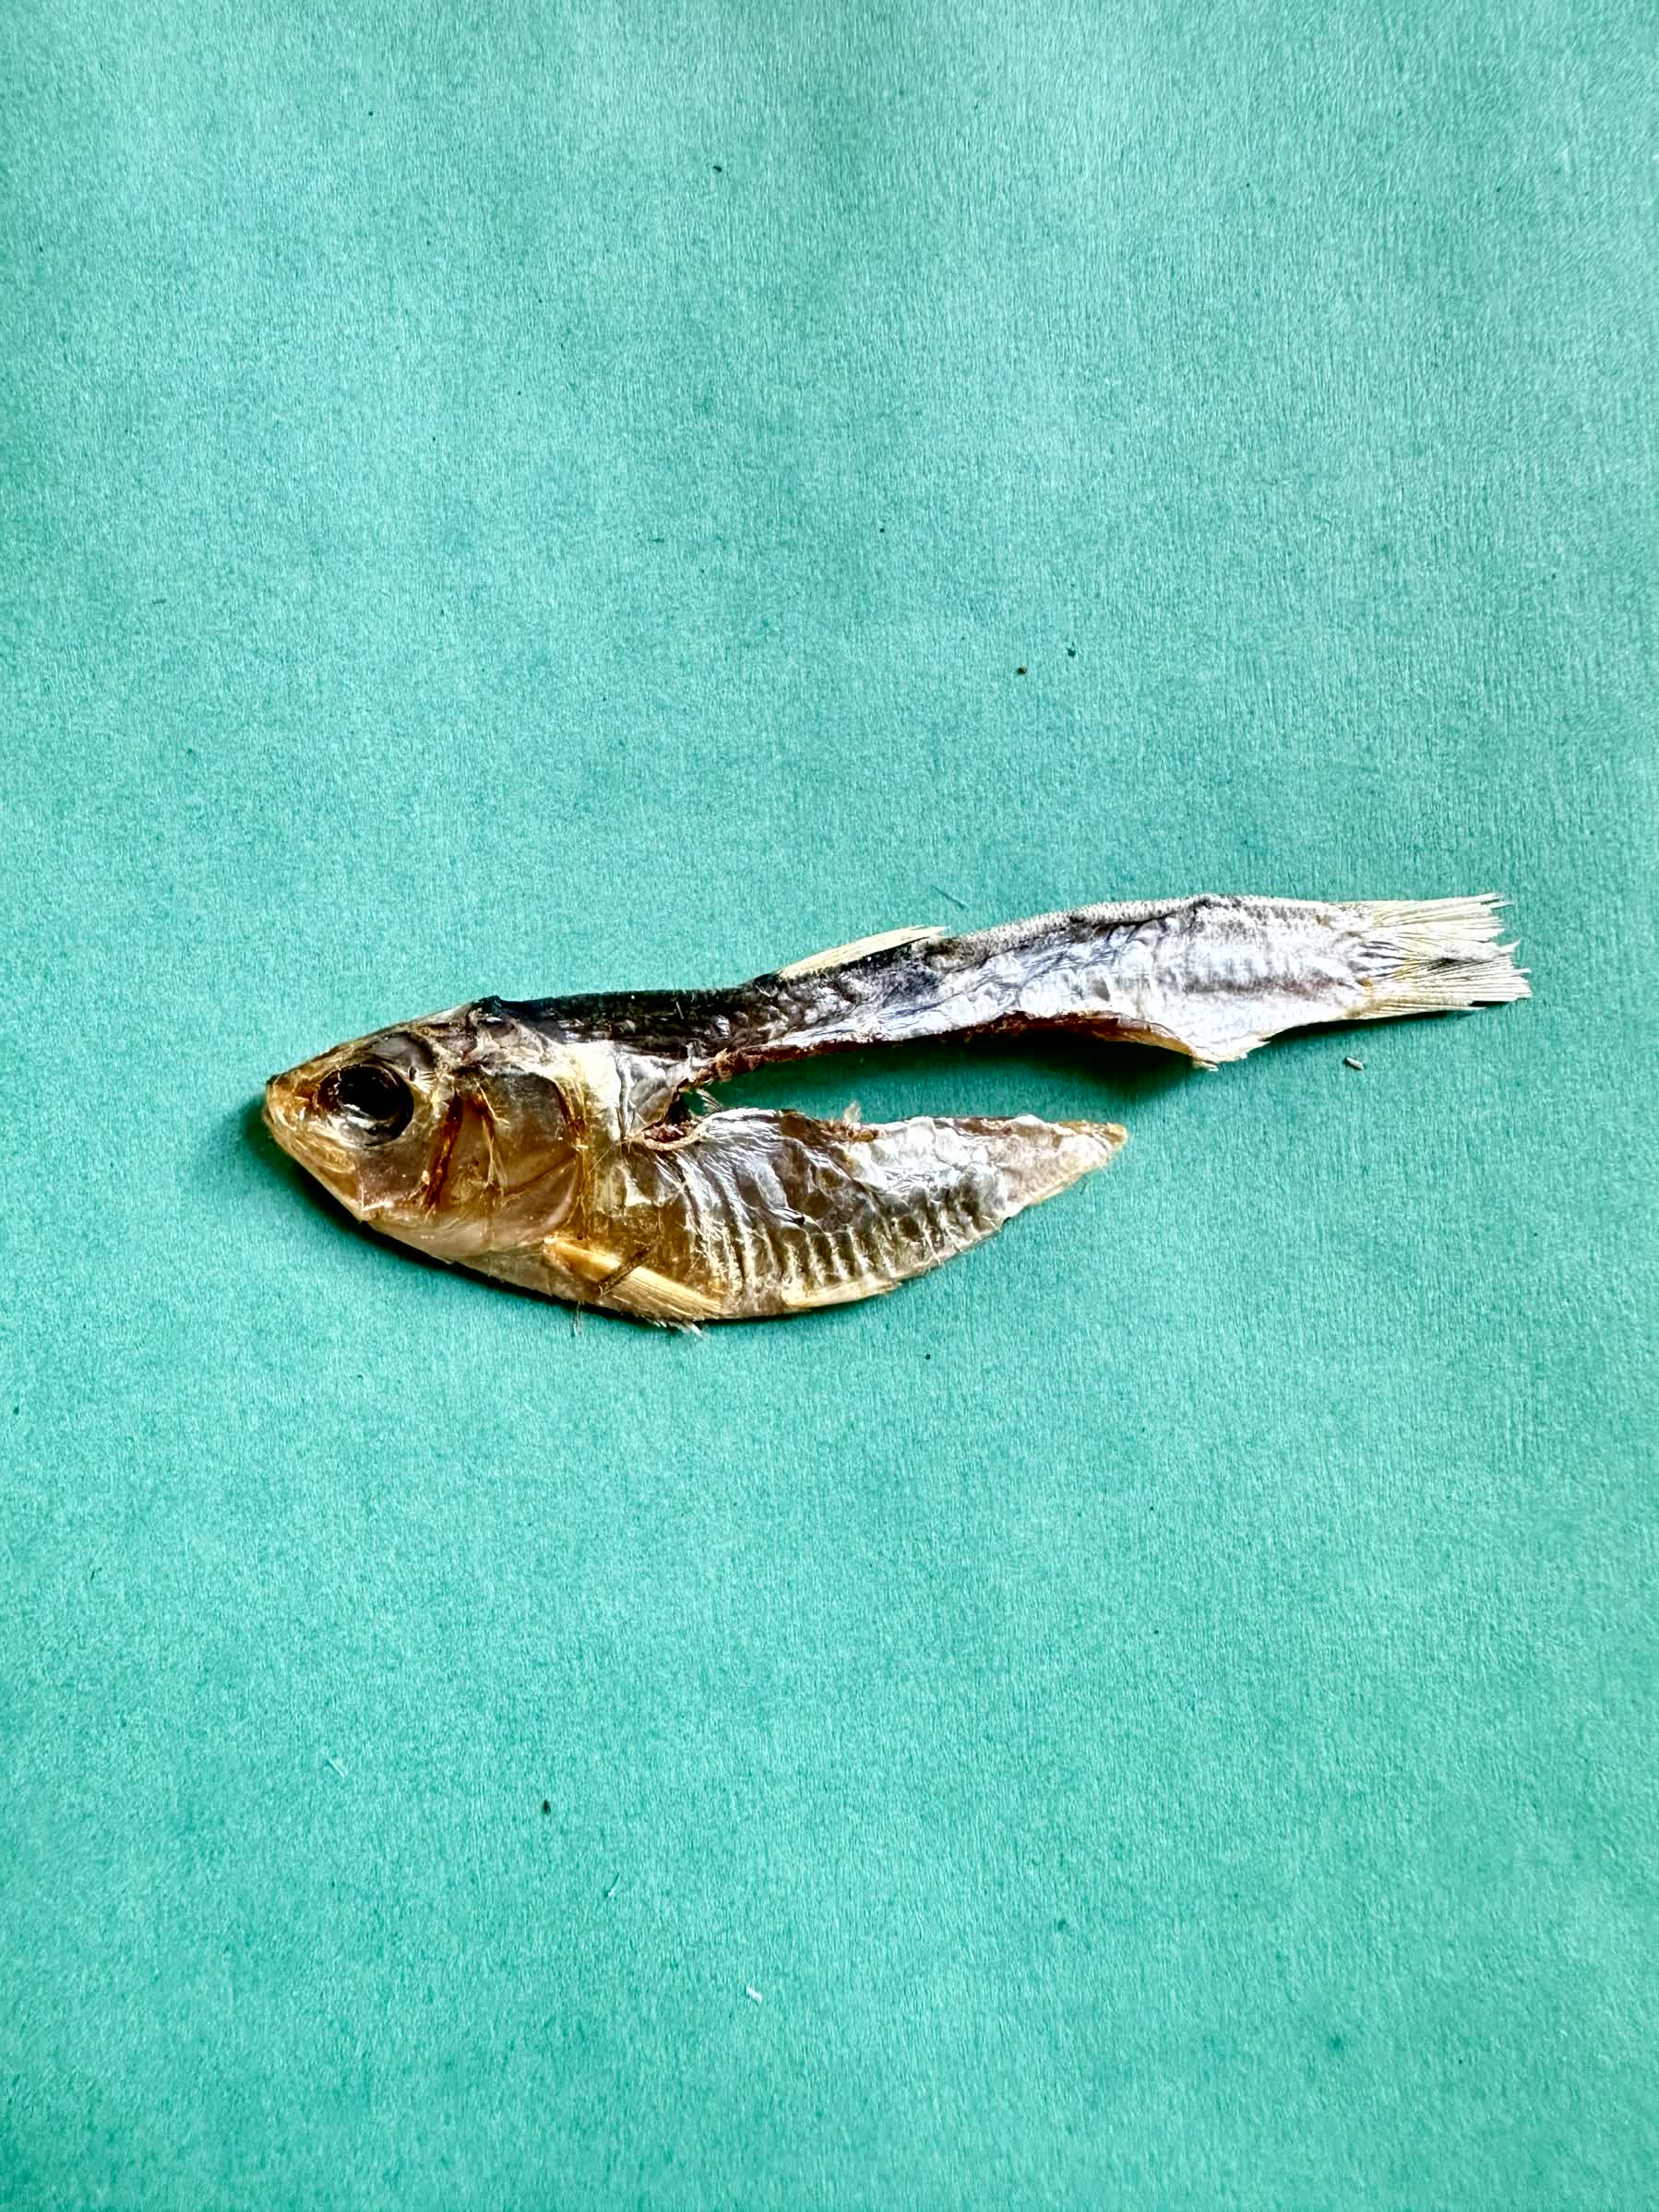
Species: Chapila